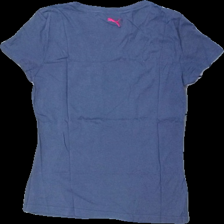
View: back
Type: T-shirt
Category: Ladies
Brand: Puma
Colors: Grey, Pink, Green
Material: 100% bomull
Pattern: Glitter
Cut: C-collar
Size: S
Season: All
Price range: <50
Recommended usage: Reuse
Description: t-shirt med glitter tryck